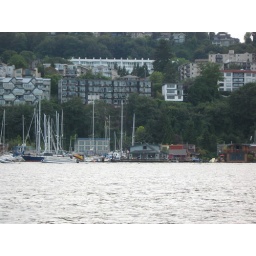
View from a duck in the water